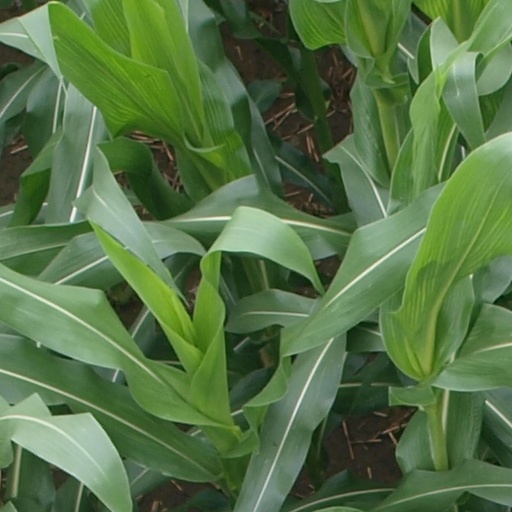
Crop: maize; corn